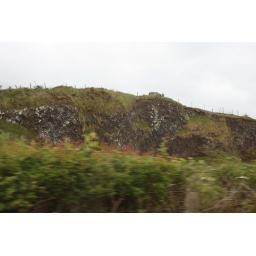
Either erosion exposing the rock underneath the hill, or hill overtaking the rocky outcropping.